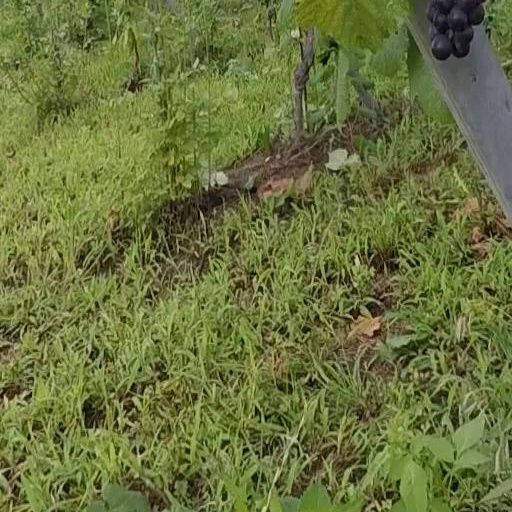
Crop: grape